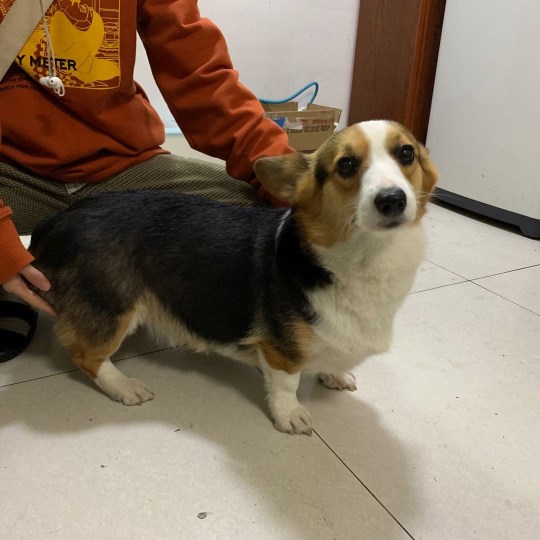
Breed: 2909-n000116-Cardigan